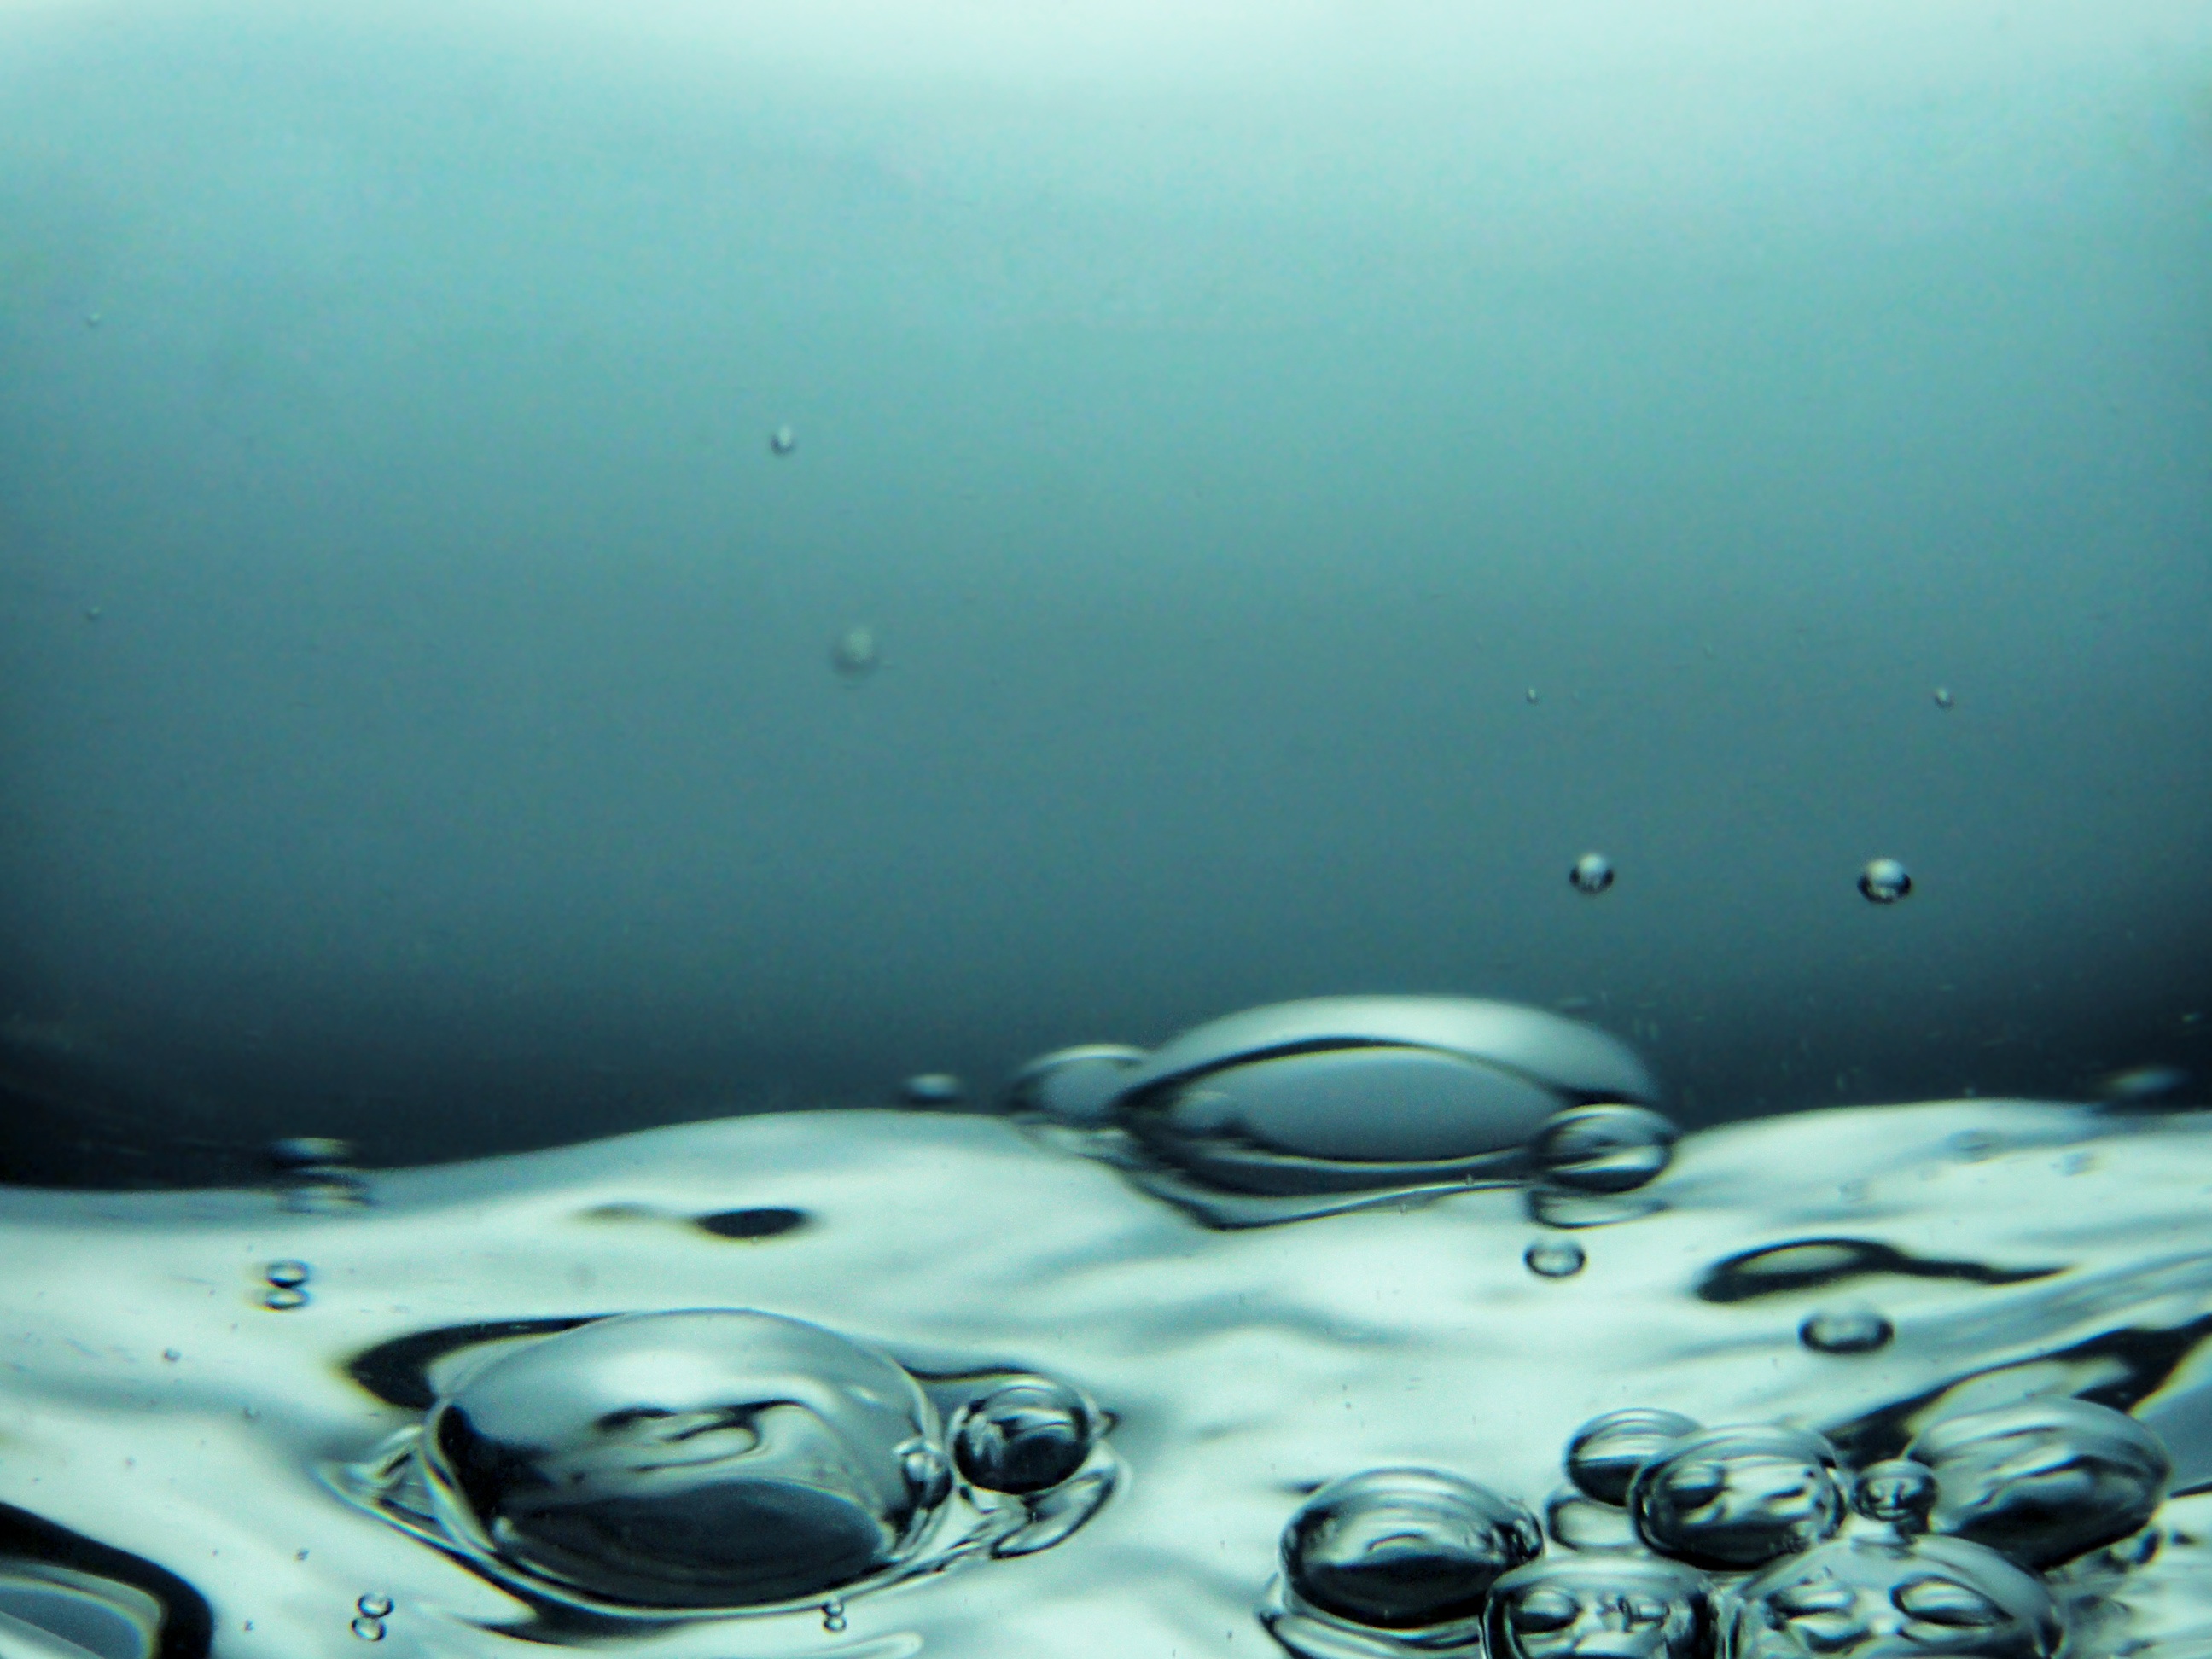
water, drop, underwater, macro photography